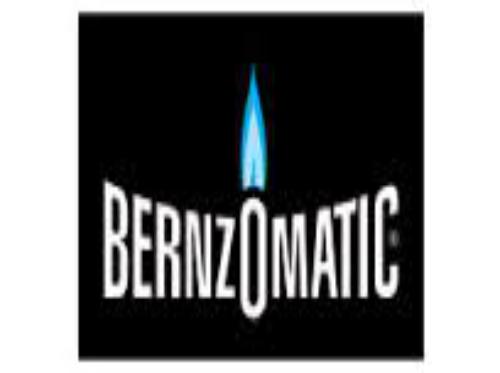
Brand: bernzomatic
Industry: Necessities